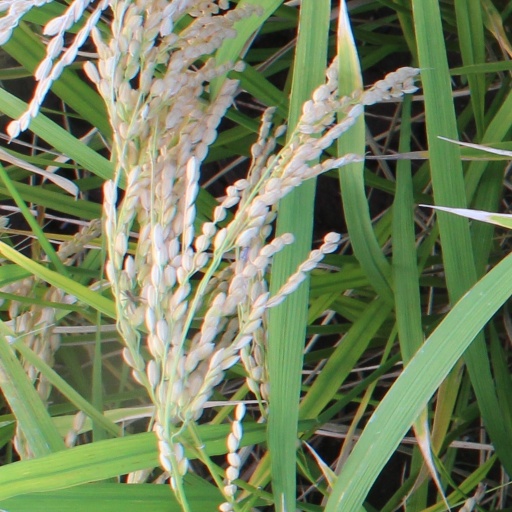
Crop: rice